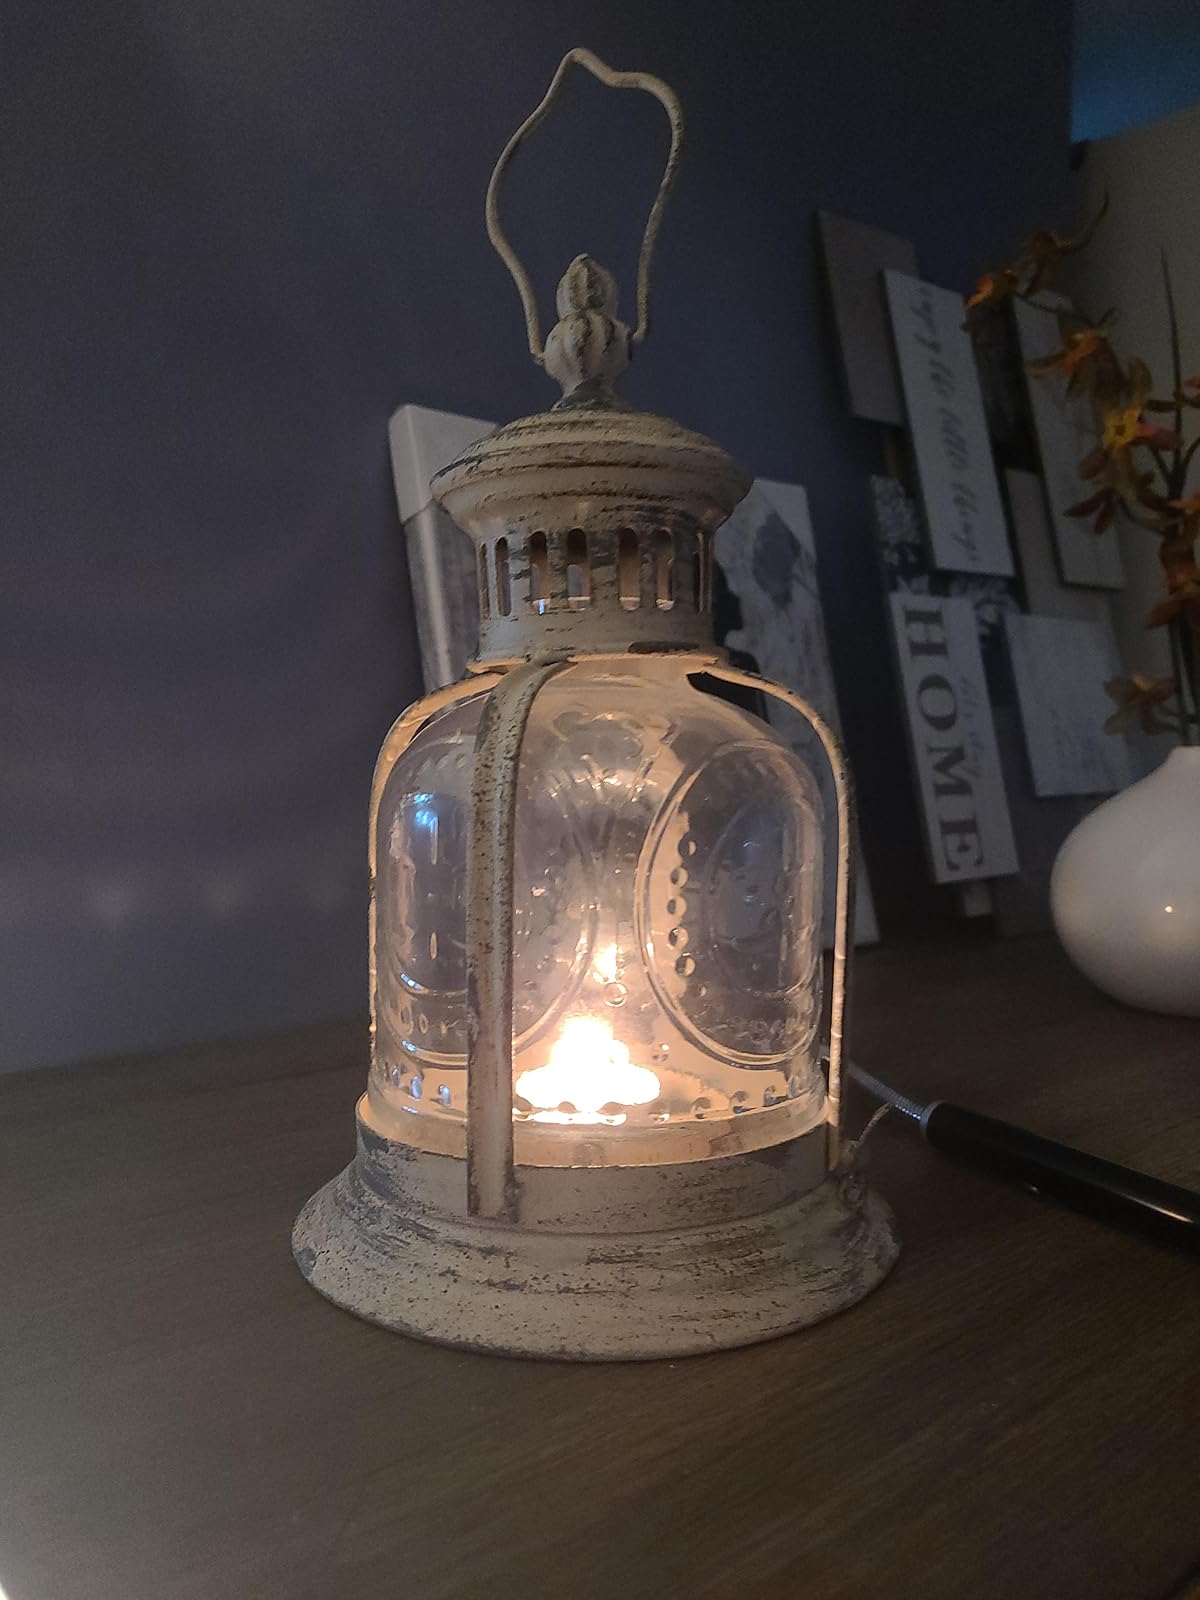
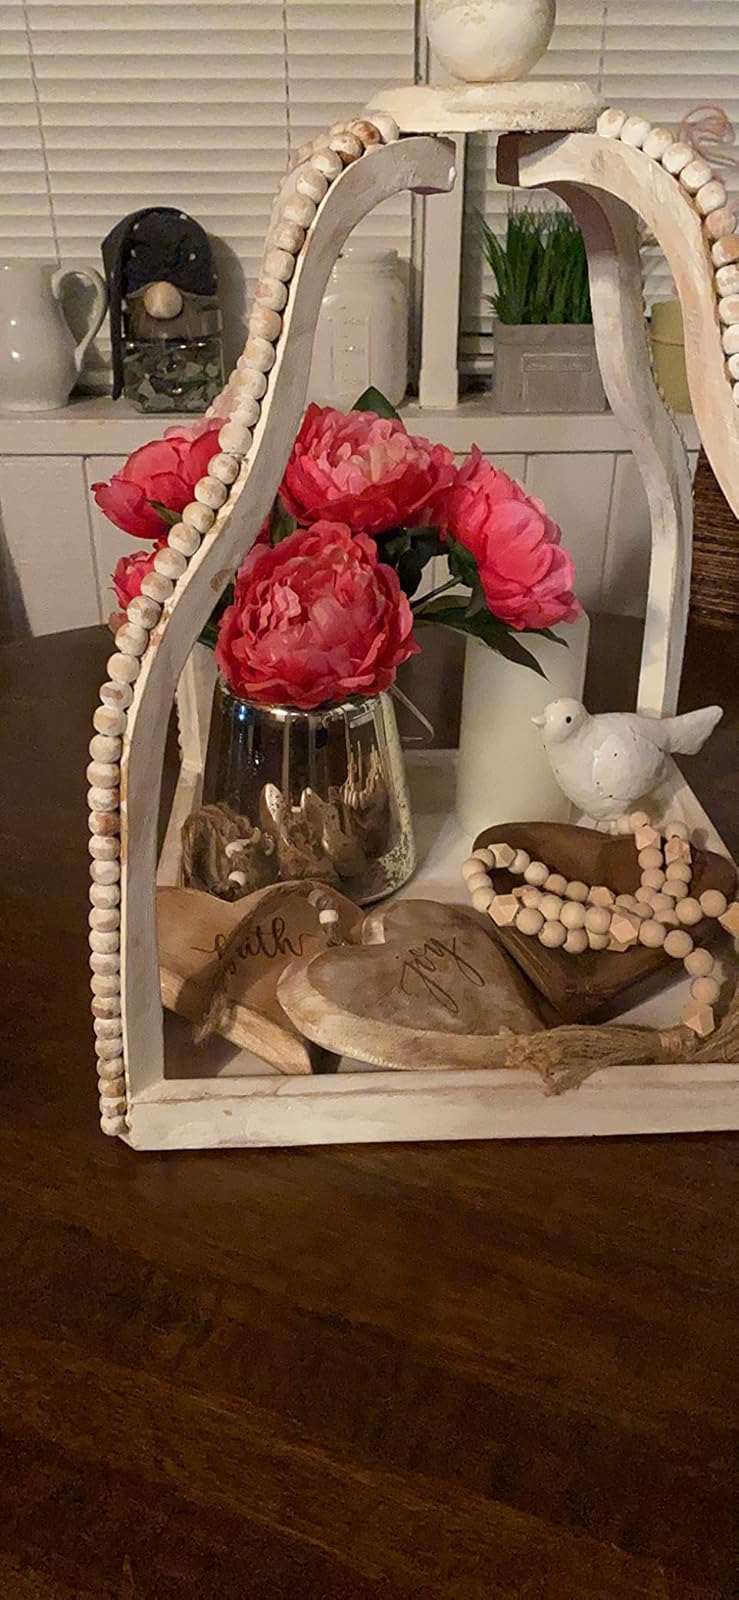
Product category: lantern
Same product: no